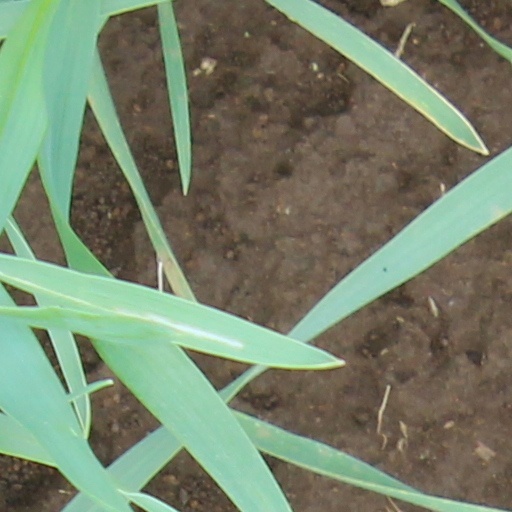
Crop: wheat